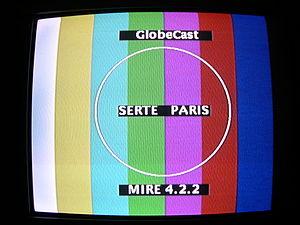
Mire satellite test Globcast (France Télécom) DVB-S 4.2.2 Mire via transmetteur 2.4 Ghz. En observant attentivement on remarque que l'image est bruitée ( granuleuse)